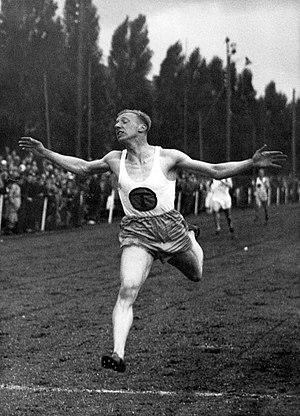
Martinus Bernardus « Tinus » Osendarp est un nazi et athlète néerlandais, spécialiste des 100 et 200 mètres.